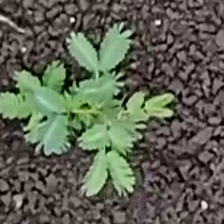
Weed species: Dwarf_cassia_(Chamaecrista pumila)